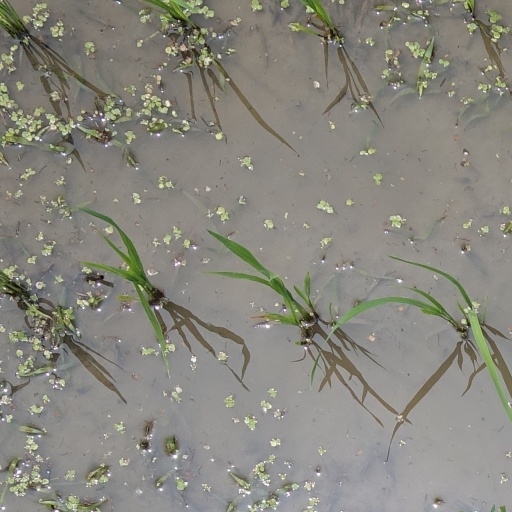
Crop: rice